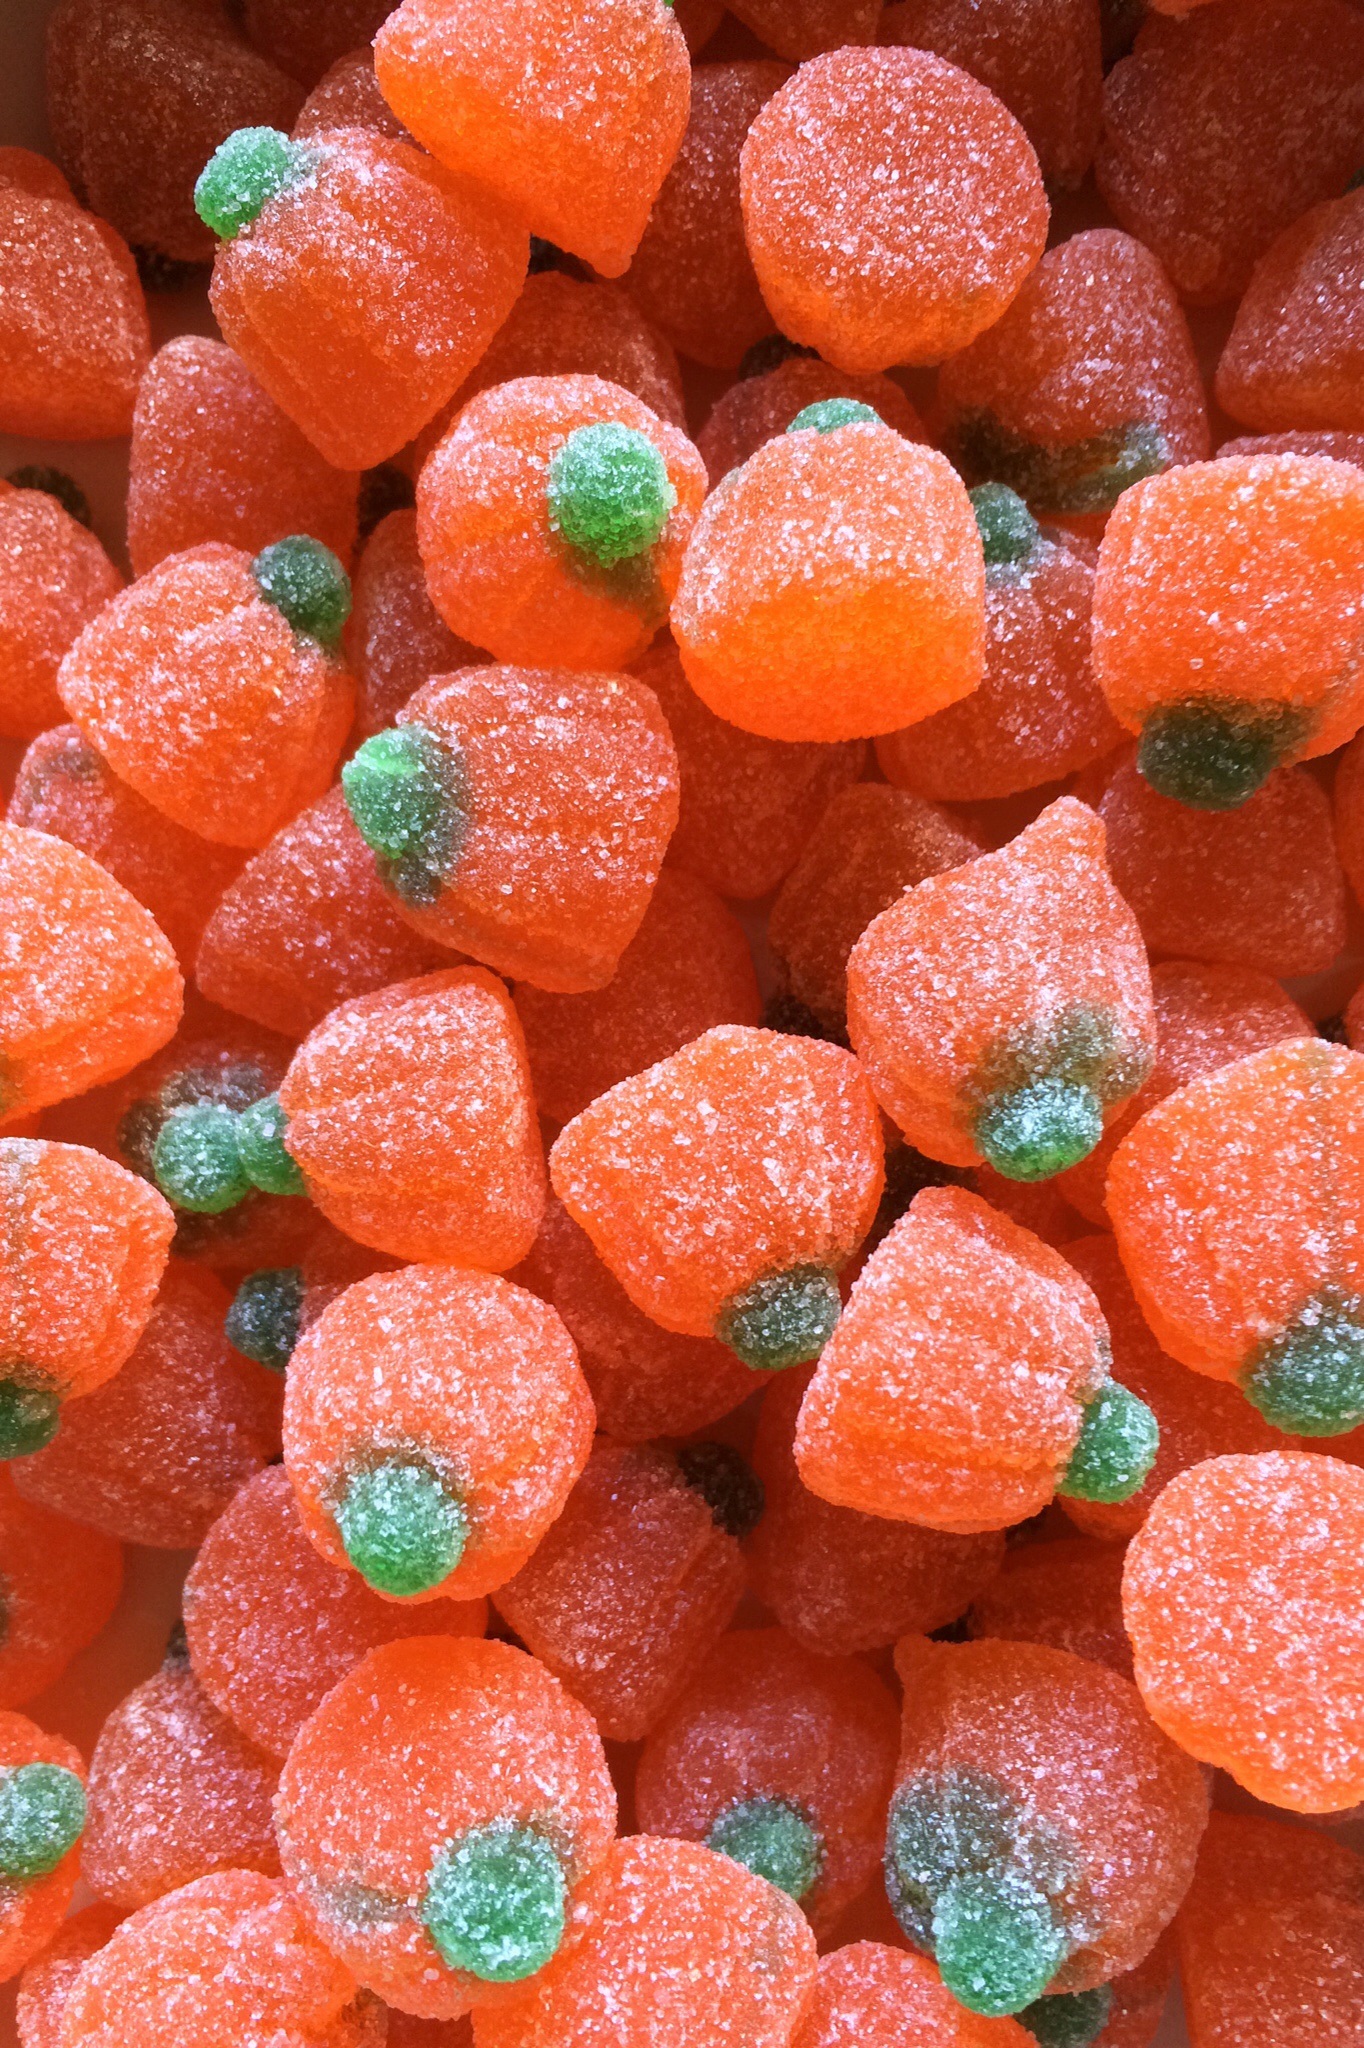
plant, fruit, food, produce, pumpkin, halloween, dessert, candy, sweetness, confectionery, candied fruit, wine gum, gumdrop